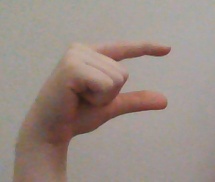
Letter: dal